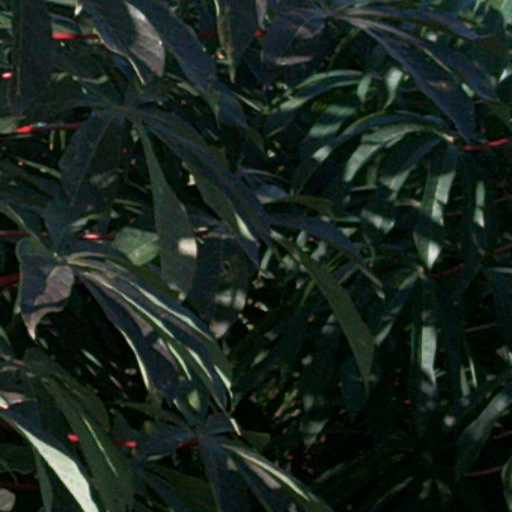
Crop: cassava